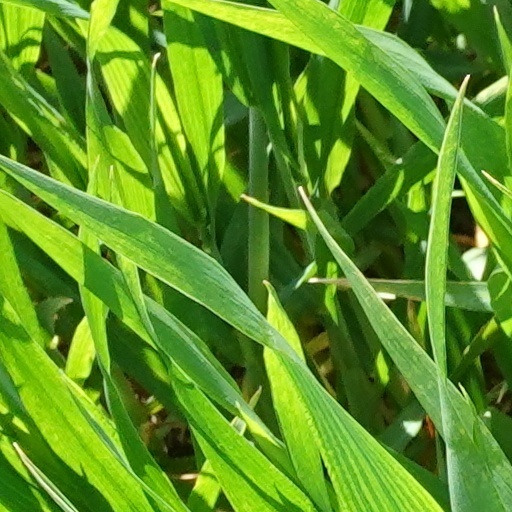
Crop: wheat